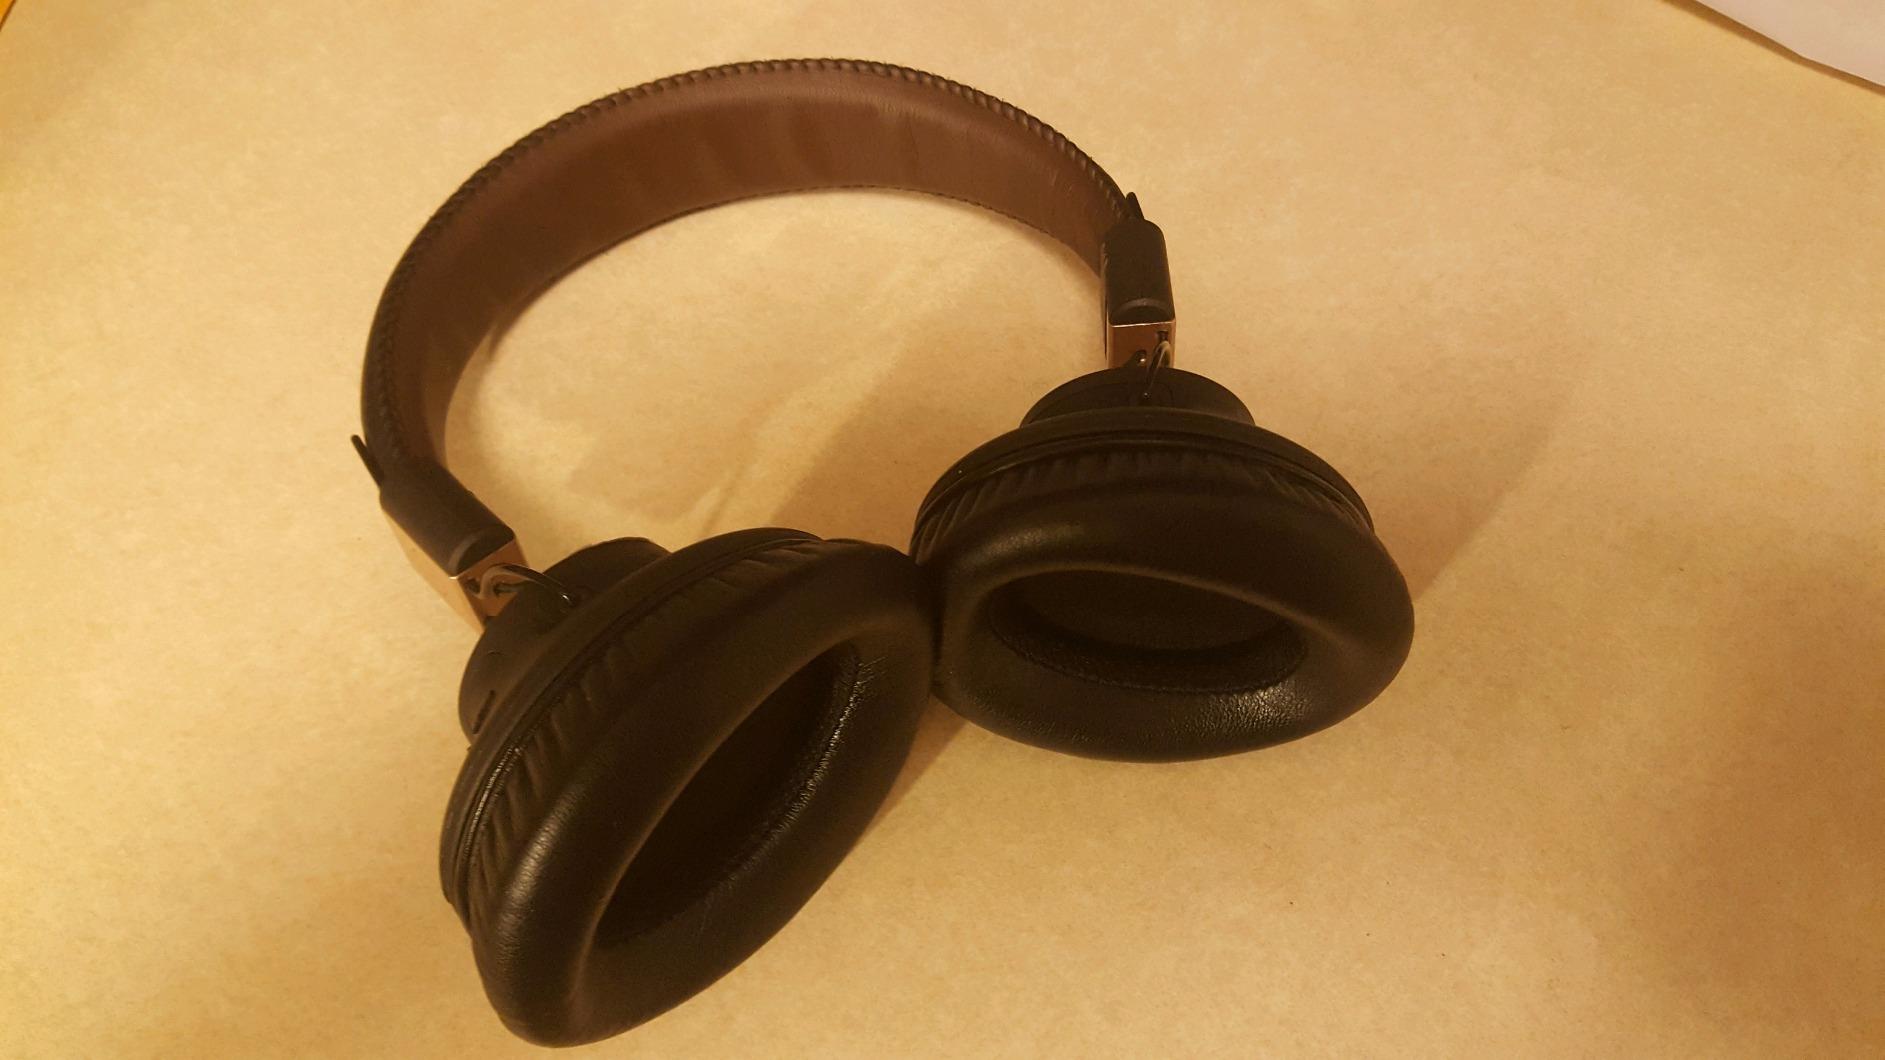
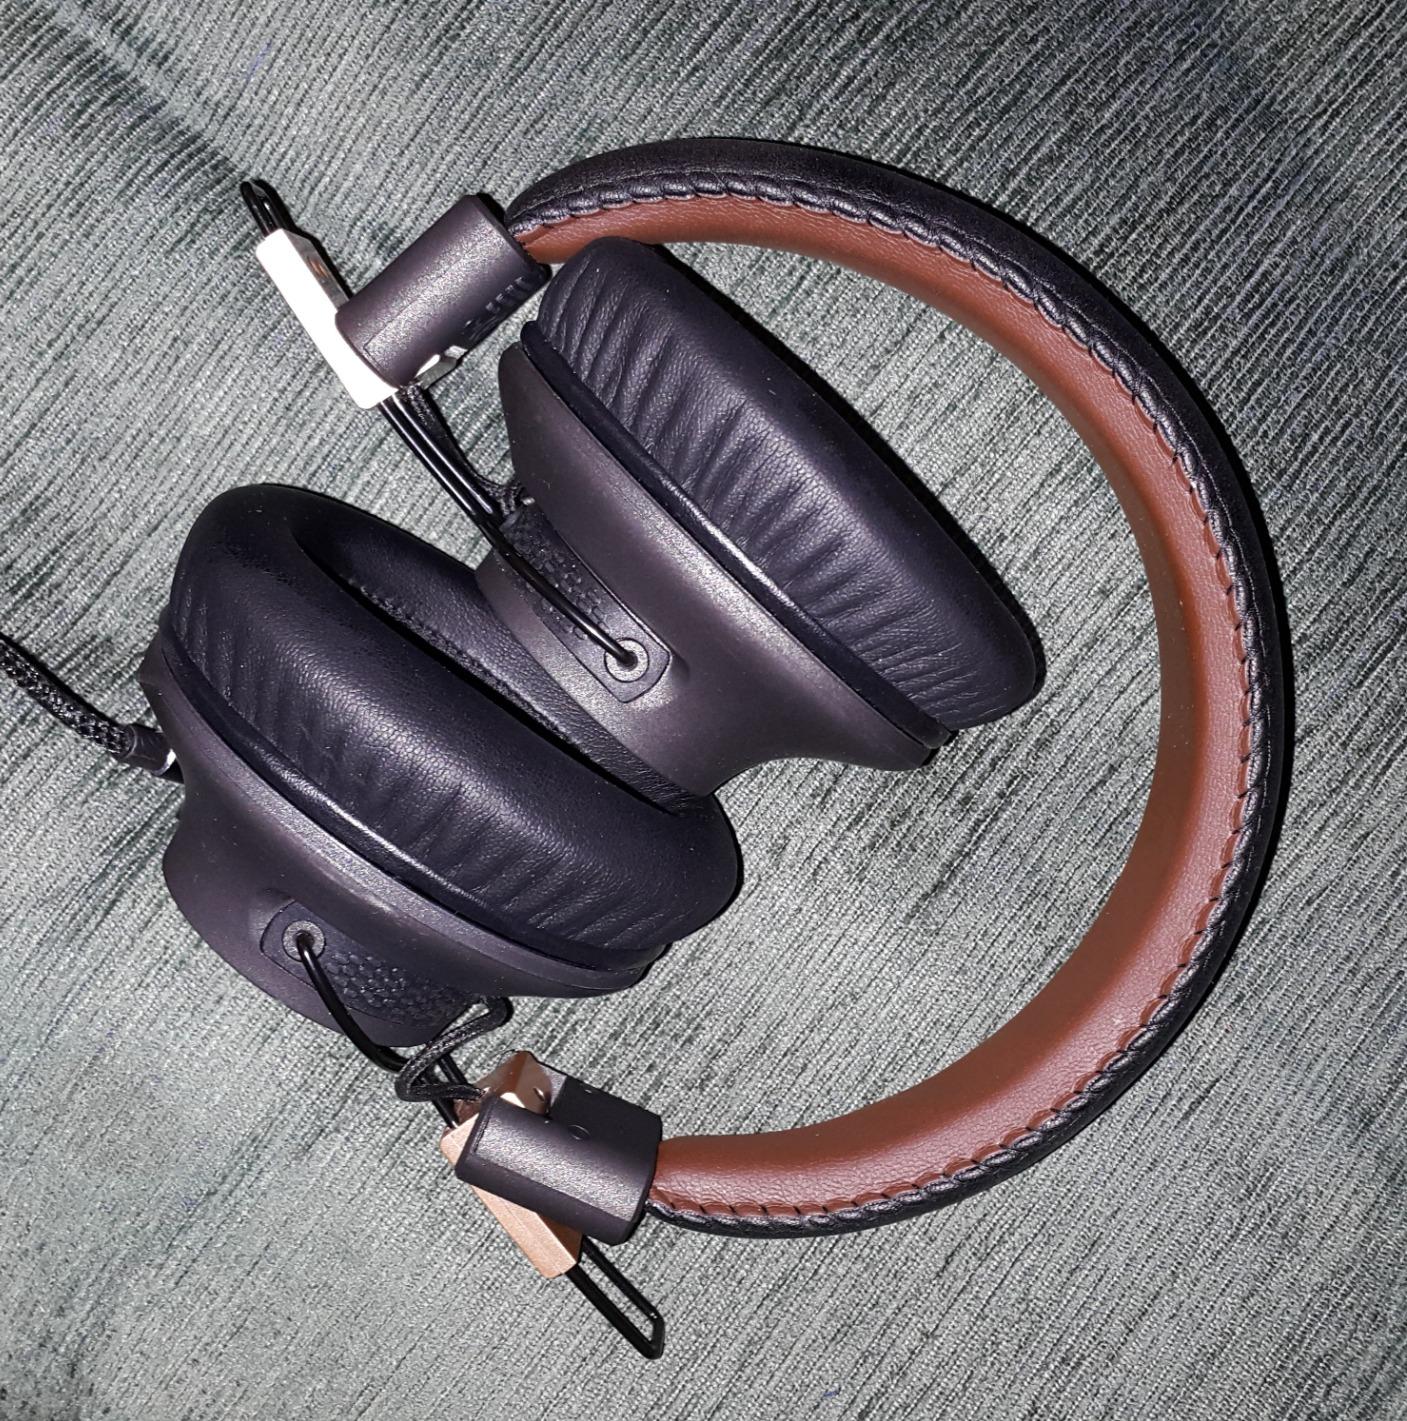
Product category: headphones
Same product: yes